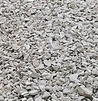
Surface type: gravel